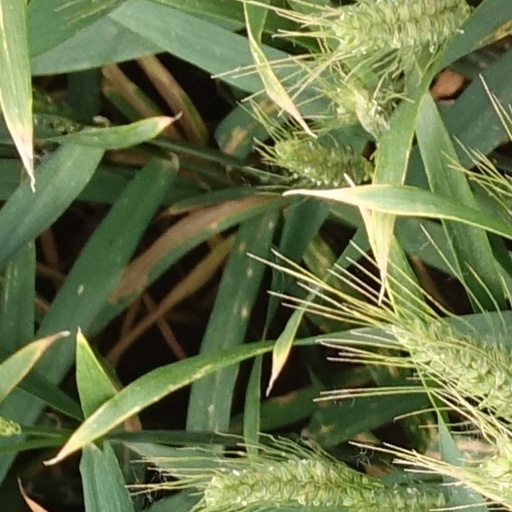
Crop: wheat